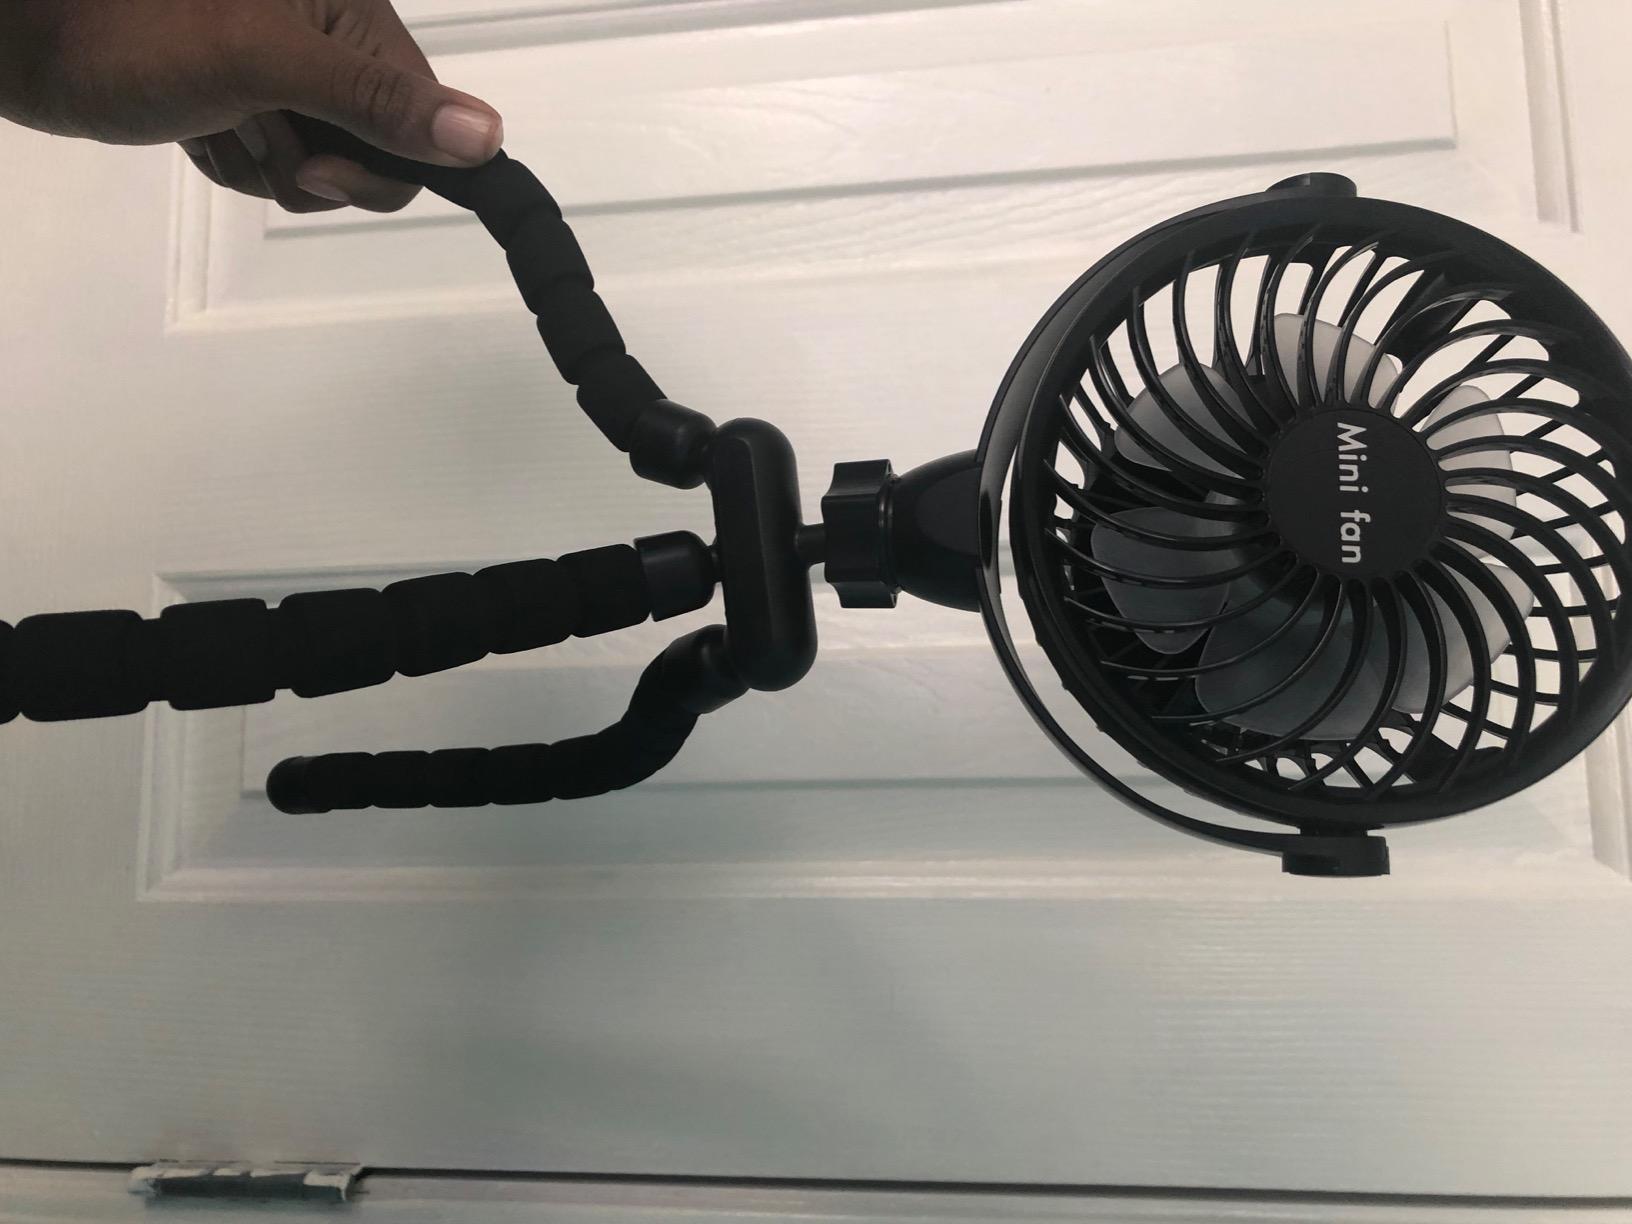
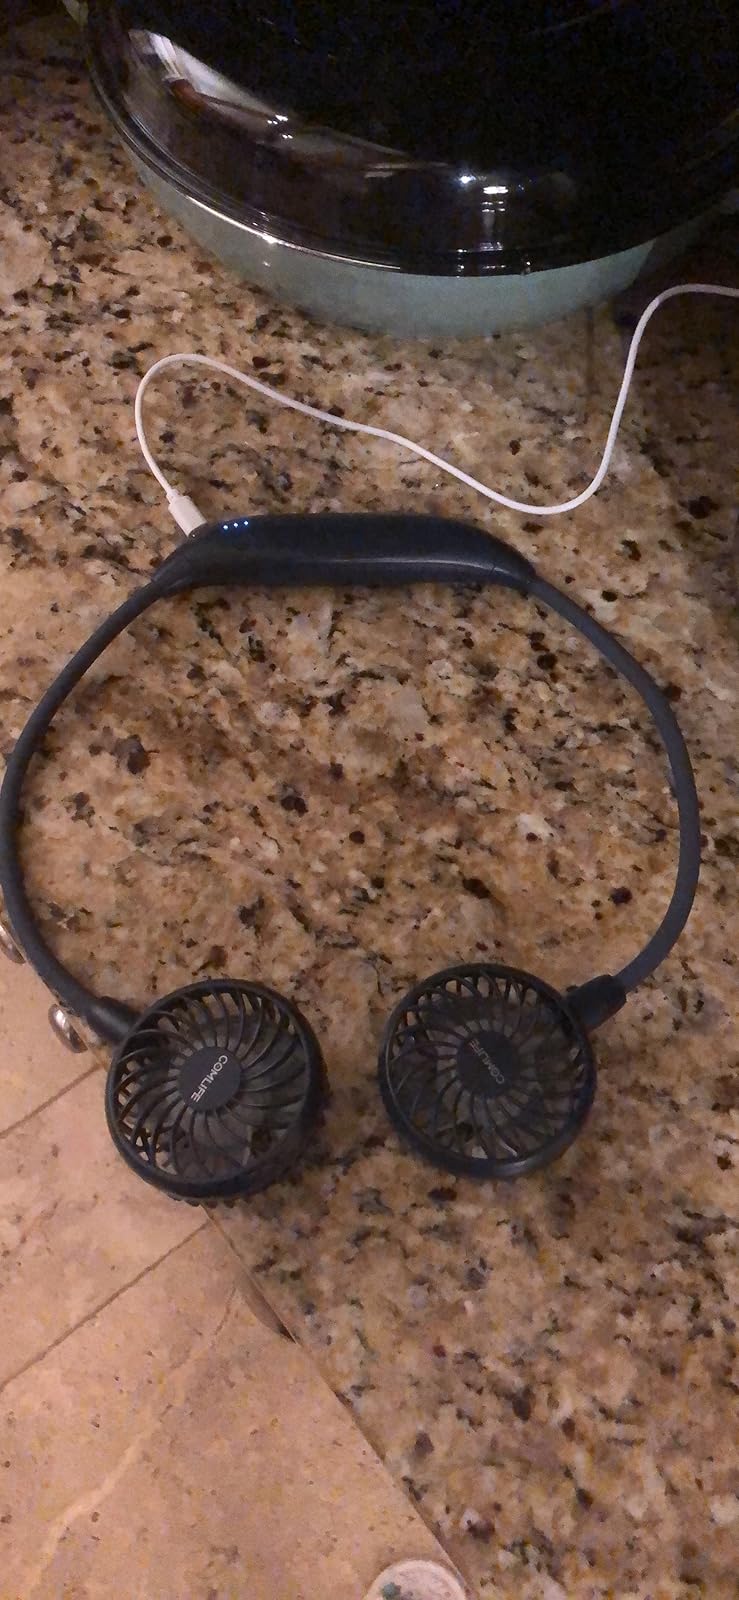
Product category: fan
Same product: no